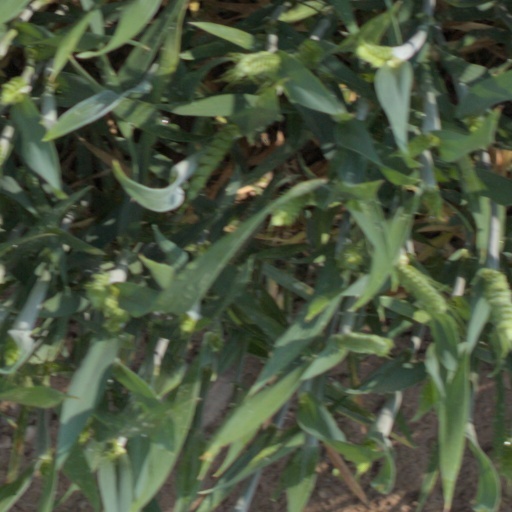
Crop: wheat